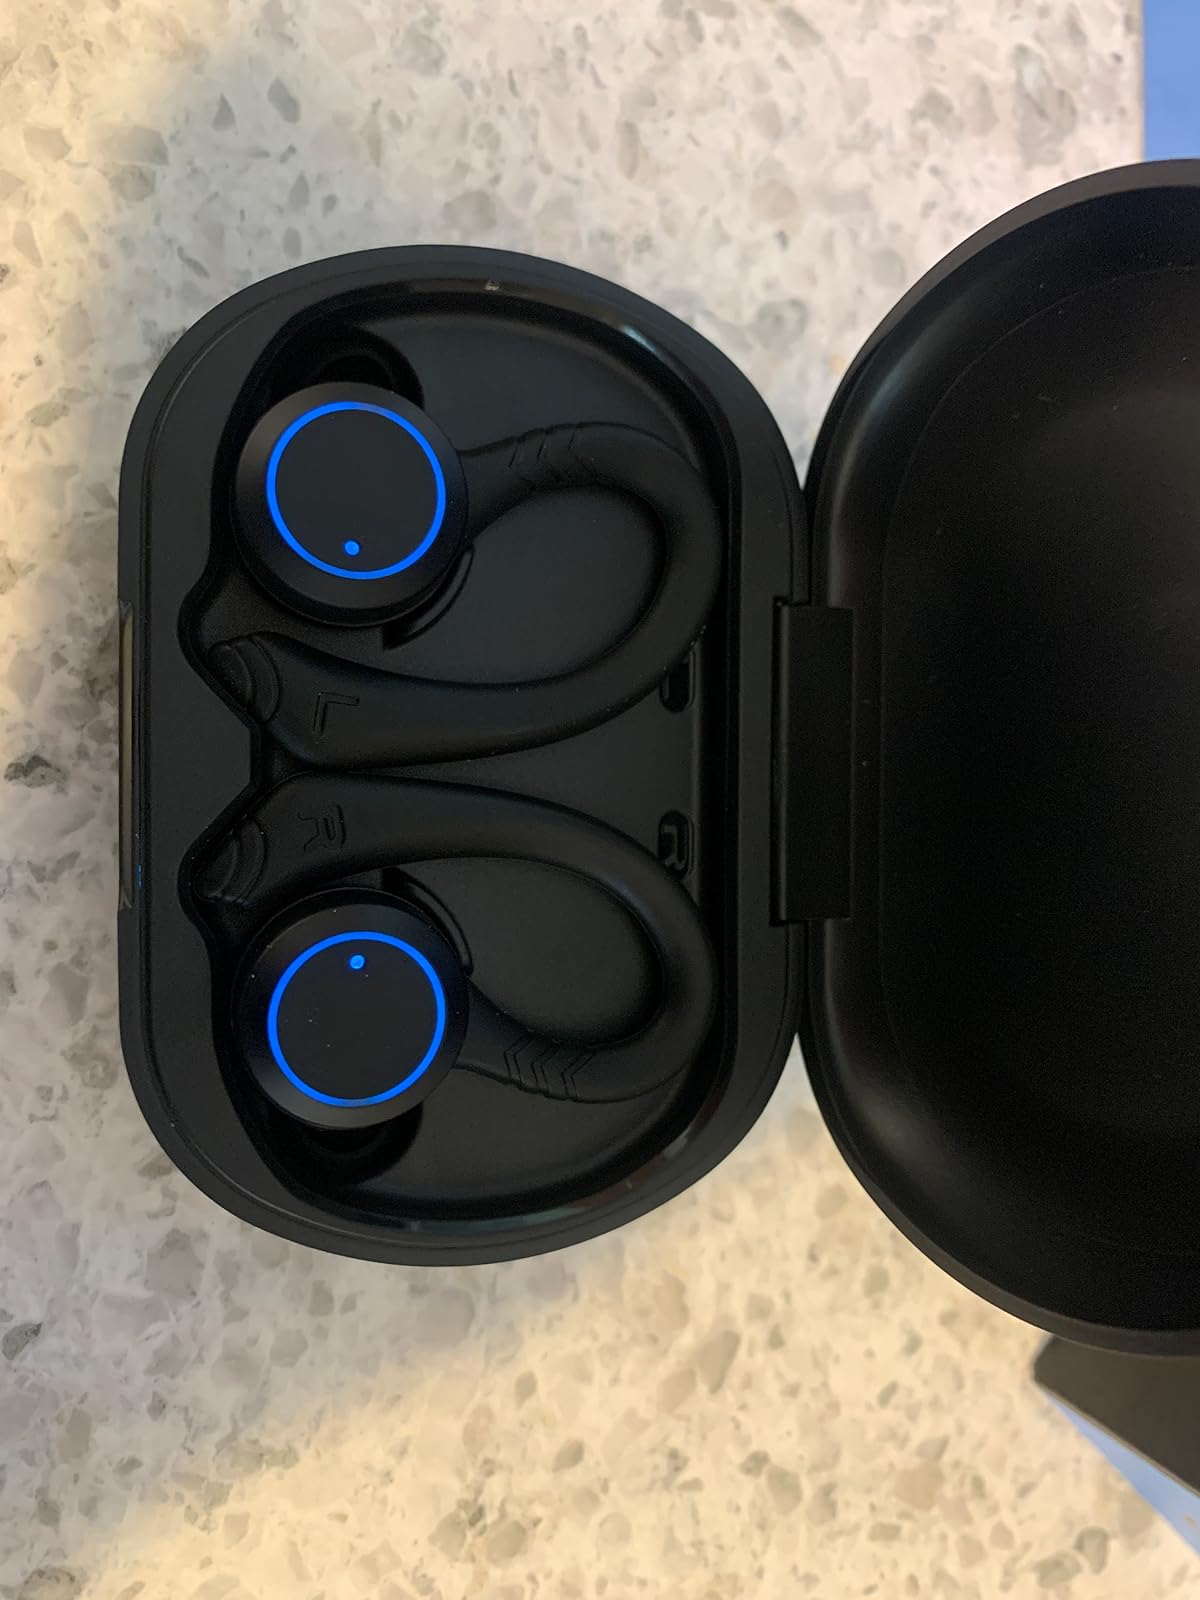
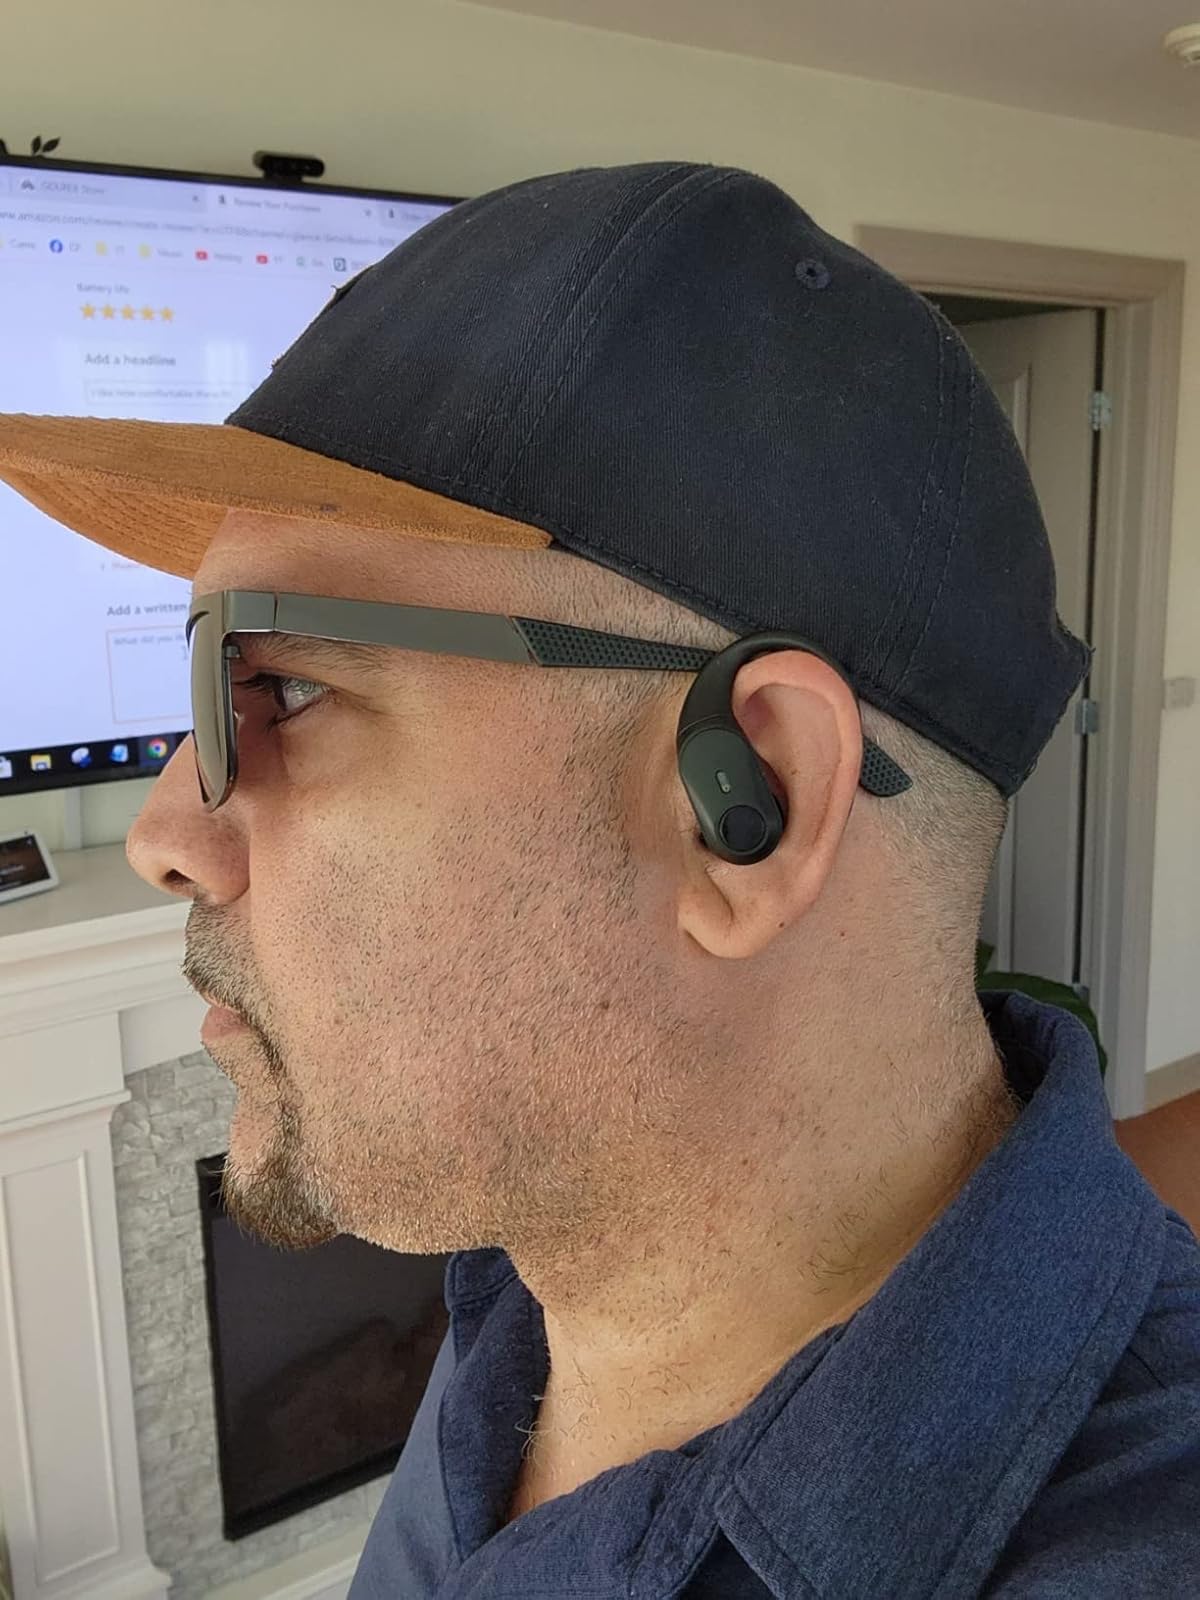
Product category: earbuds
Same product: no